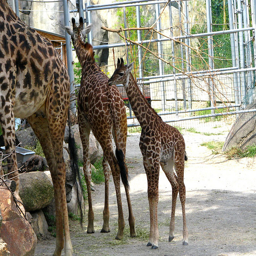
A herd of giraffe standing next to each other.
Several giraffes standing near one another  with metal posts in the background.
Two giraffes and baby in a fenced in enclosure.
a couple of giraffes at the zoo during the day
Group of giraffes within an enclosure at a zoo